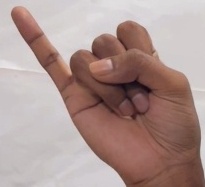
ASL sign: J